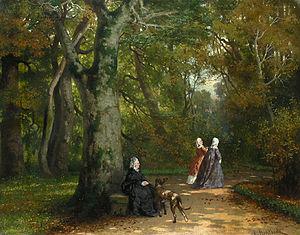
Carl Breitbach ou Karl Breitbach, né 14 mai 1833 à Berlin, et mort 26 juin 1904 à Cassel, est un peintre allemand.